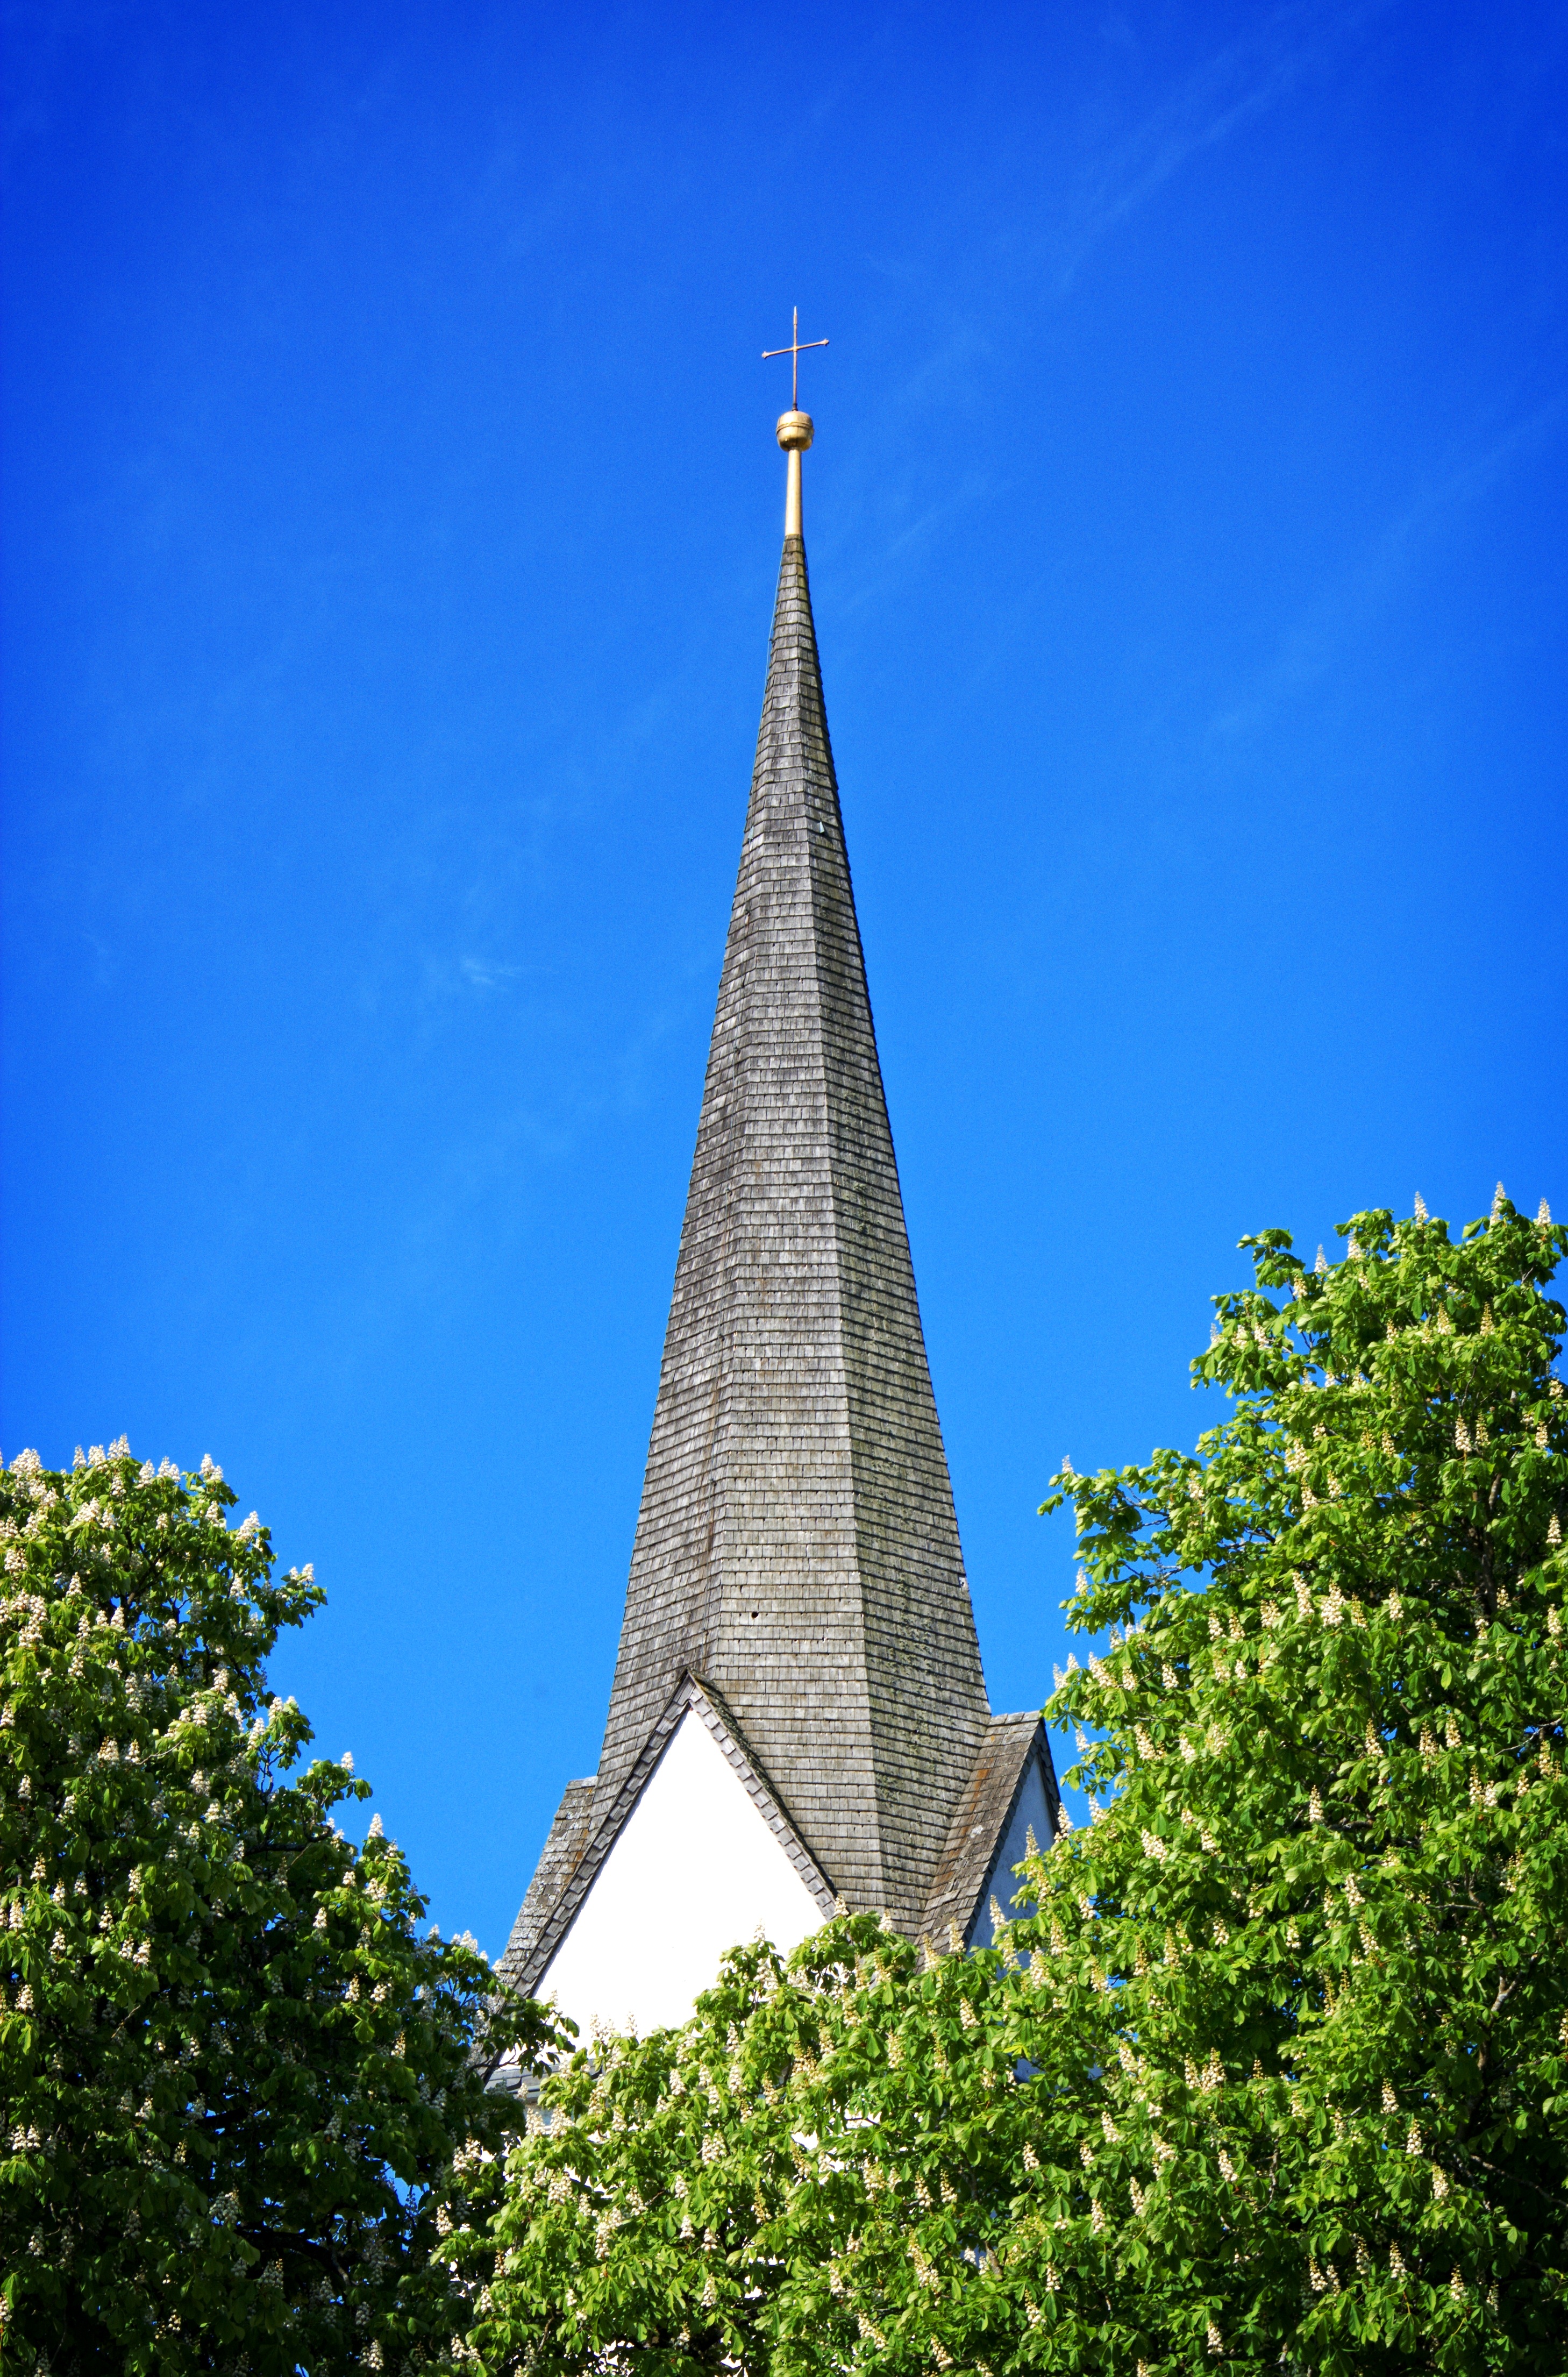
architecture, sky, building, skyscraper, tower, landmark, blue, church, catholic, great, spire, steeple, pagoda